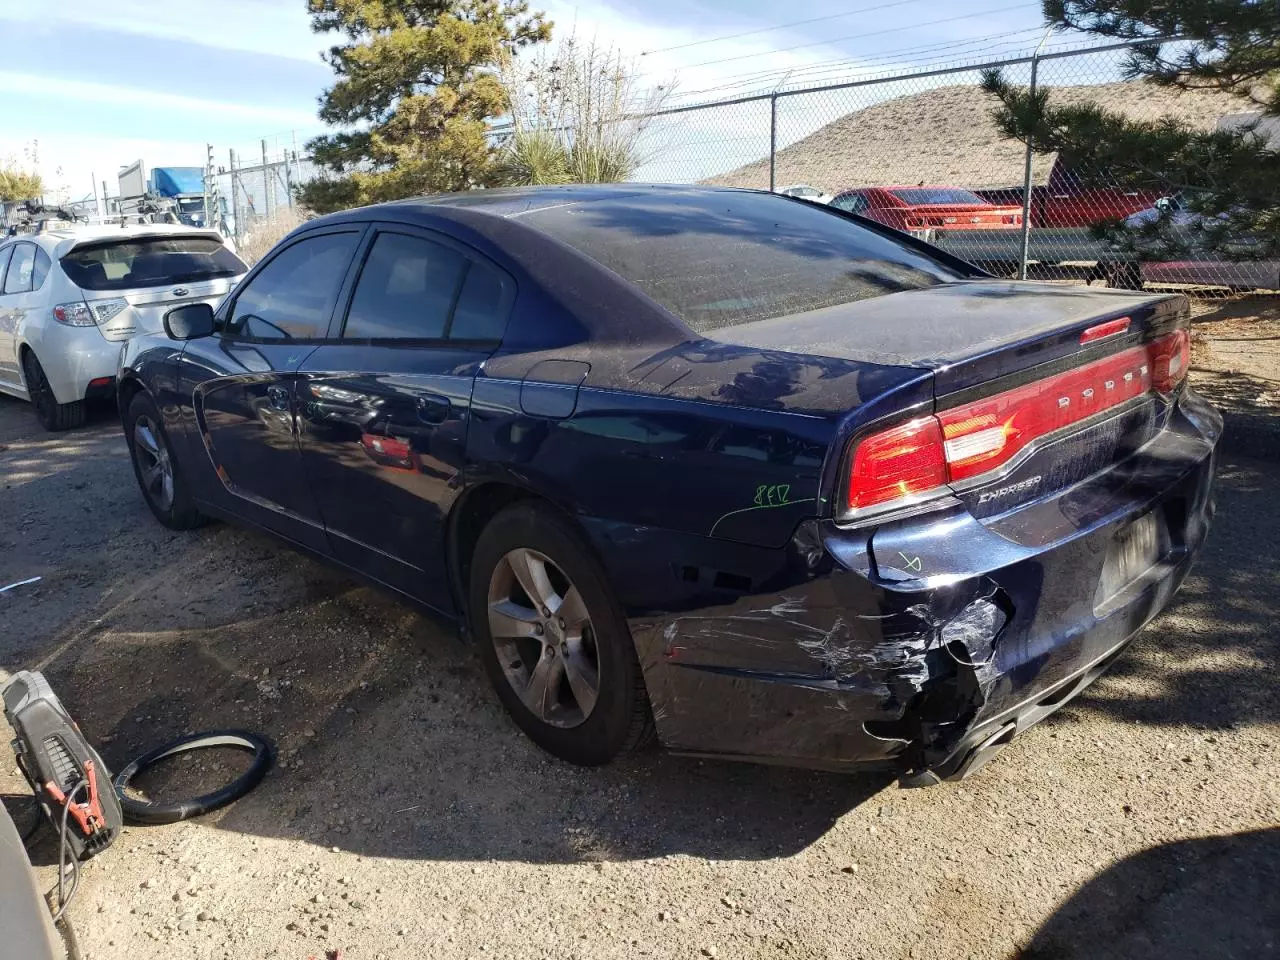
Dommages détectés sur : aile arrière gauche, pare-choc arrière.
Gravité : mineur